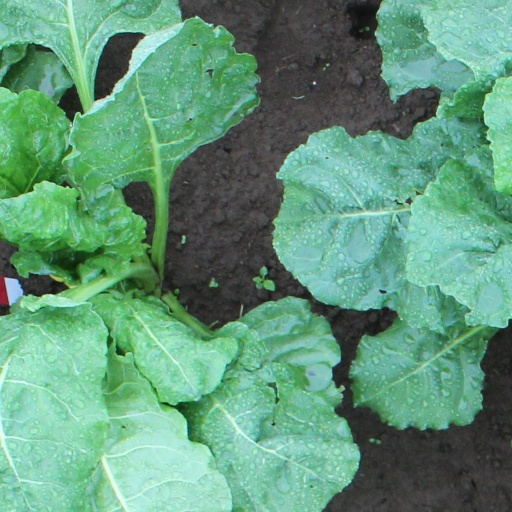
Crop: sugar beet